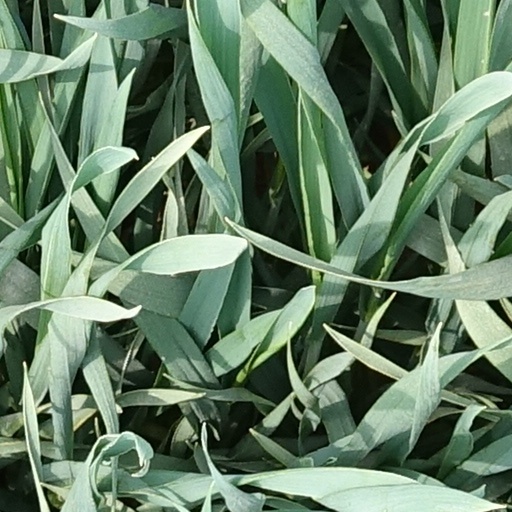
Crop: wheat